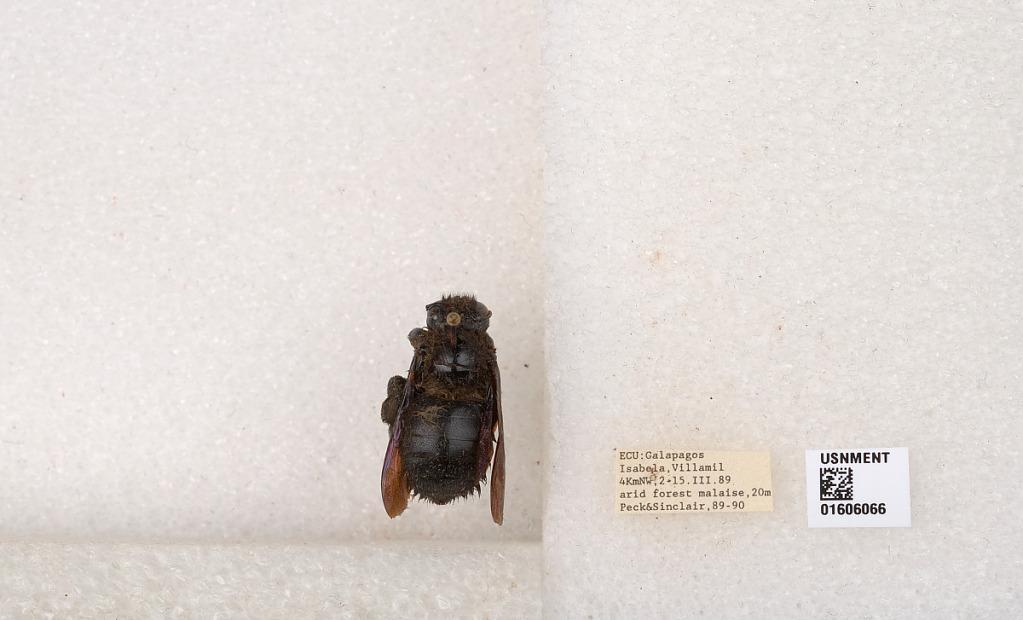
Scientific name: Xylocopa (Neoxylocopa) darwini Cockerell
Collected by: Peck & Sinclair
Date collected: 1989-3-2
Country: Ecuador
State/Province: Provincia de Galapagos
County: Isabela
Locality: Isabela, Villamil 4KmNW
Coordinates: -0.925437, -90.9873